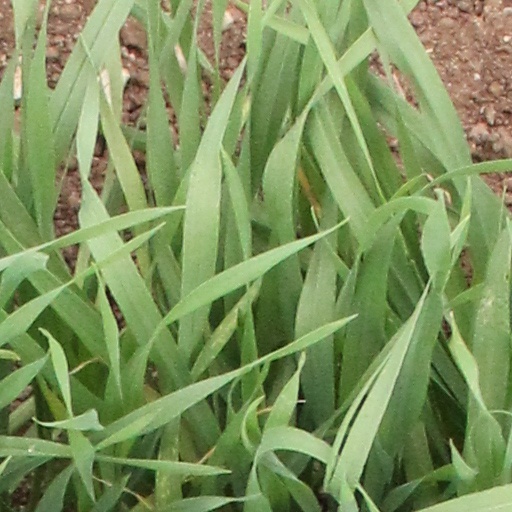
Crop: wheat